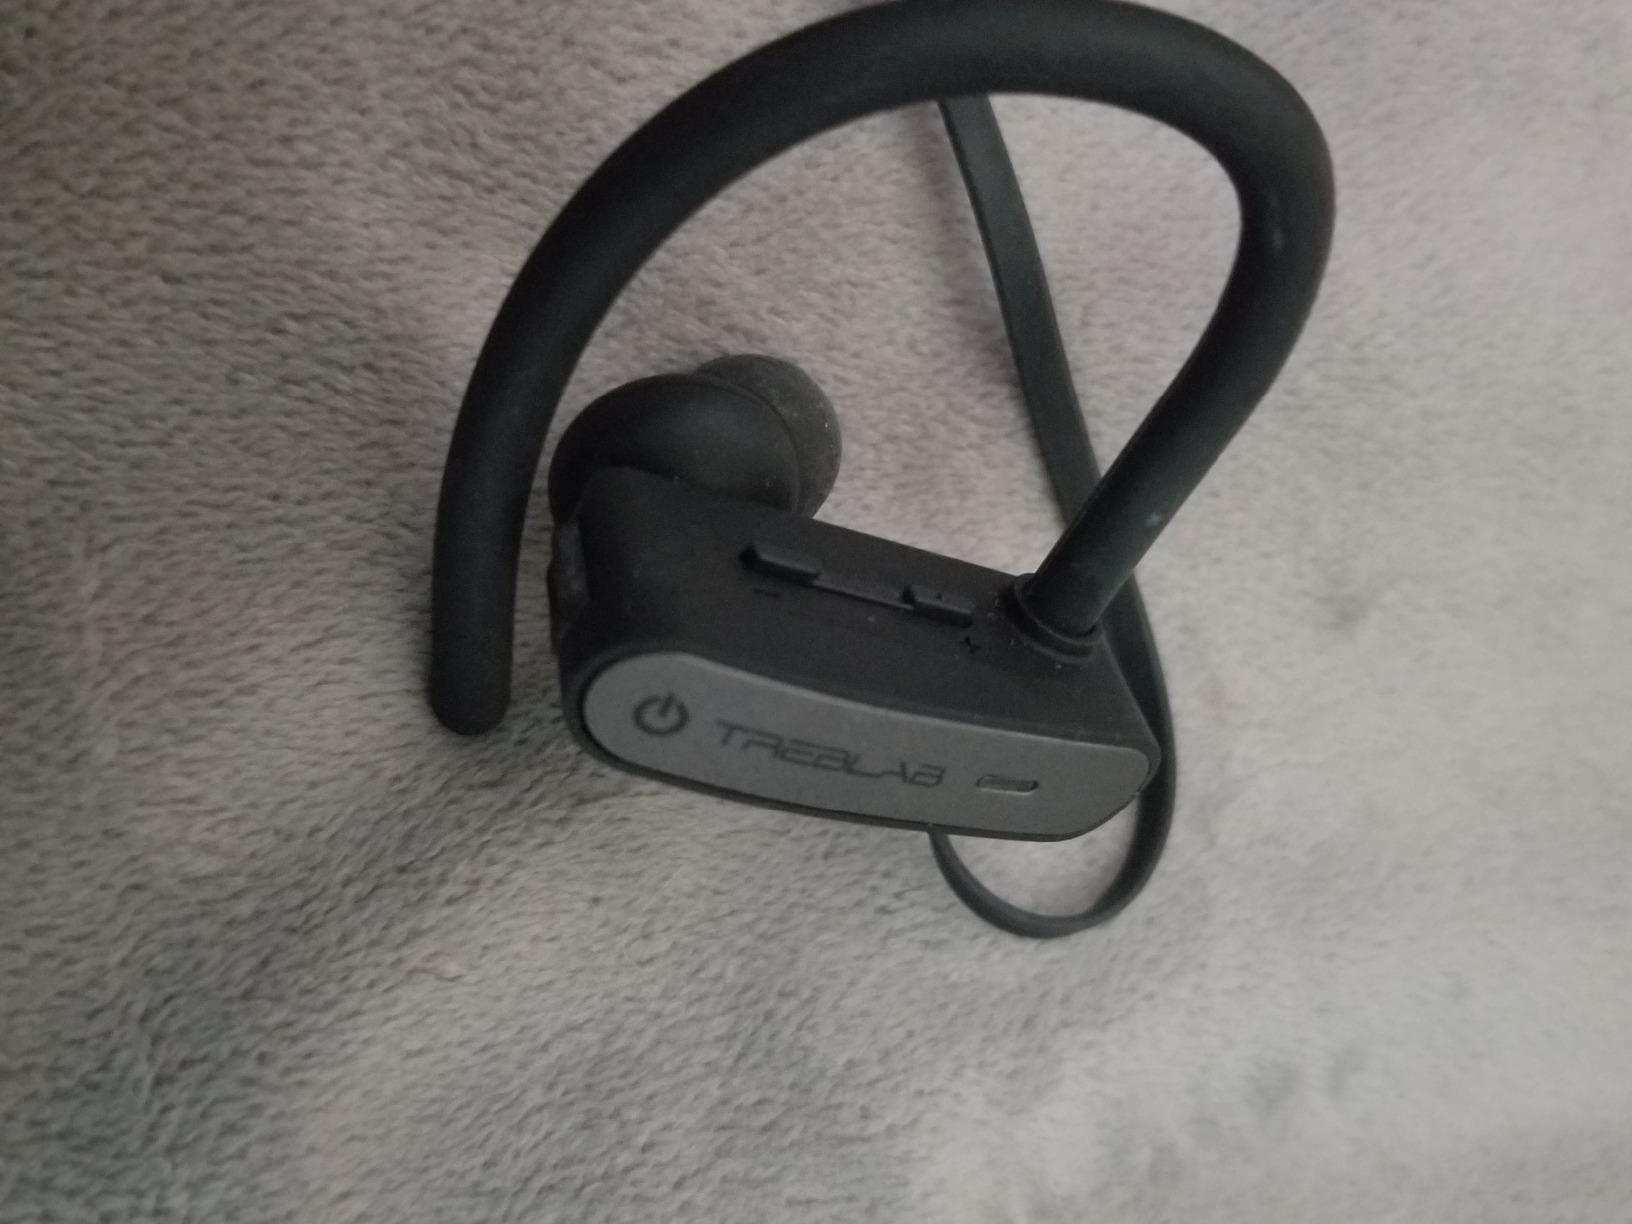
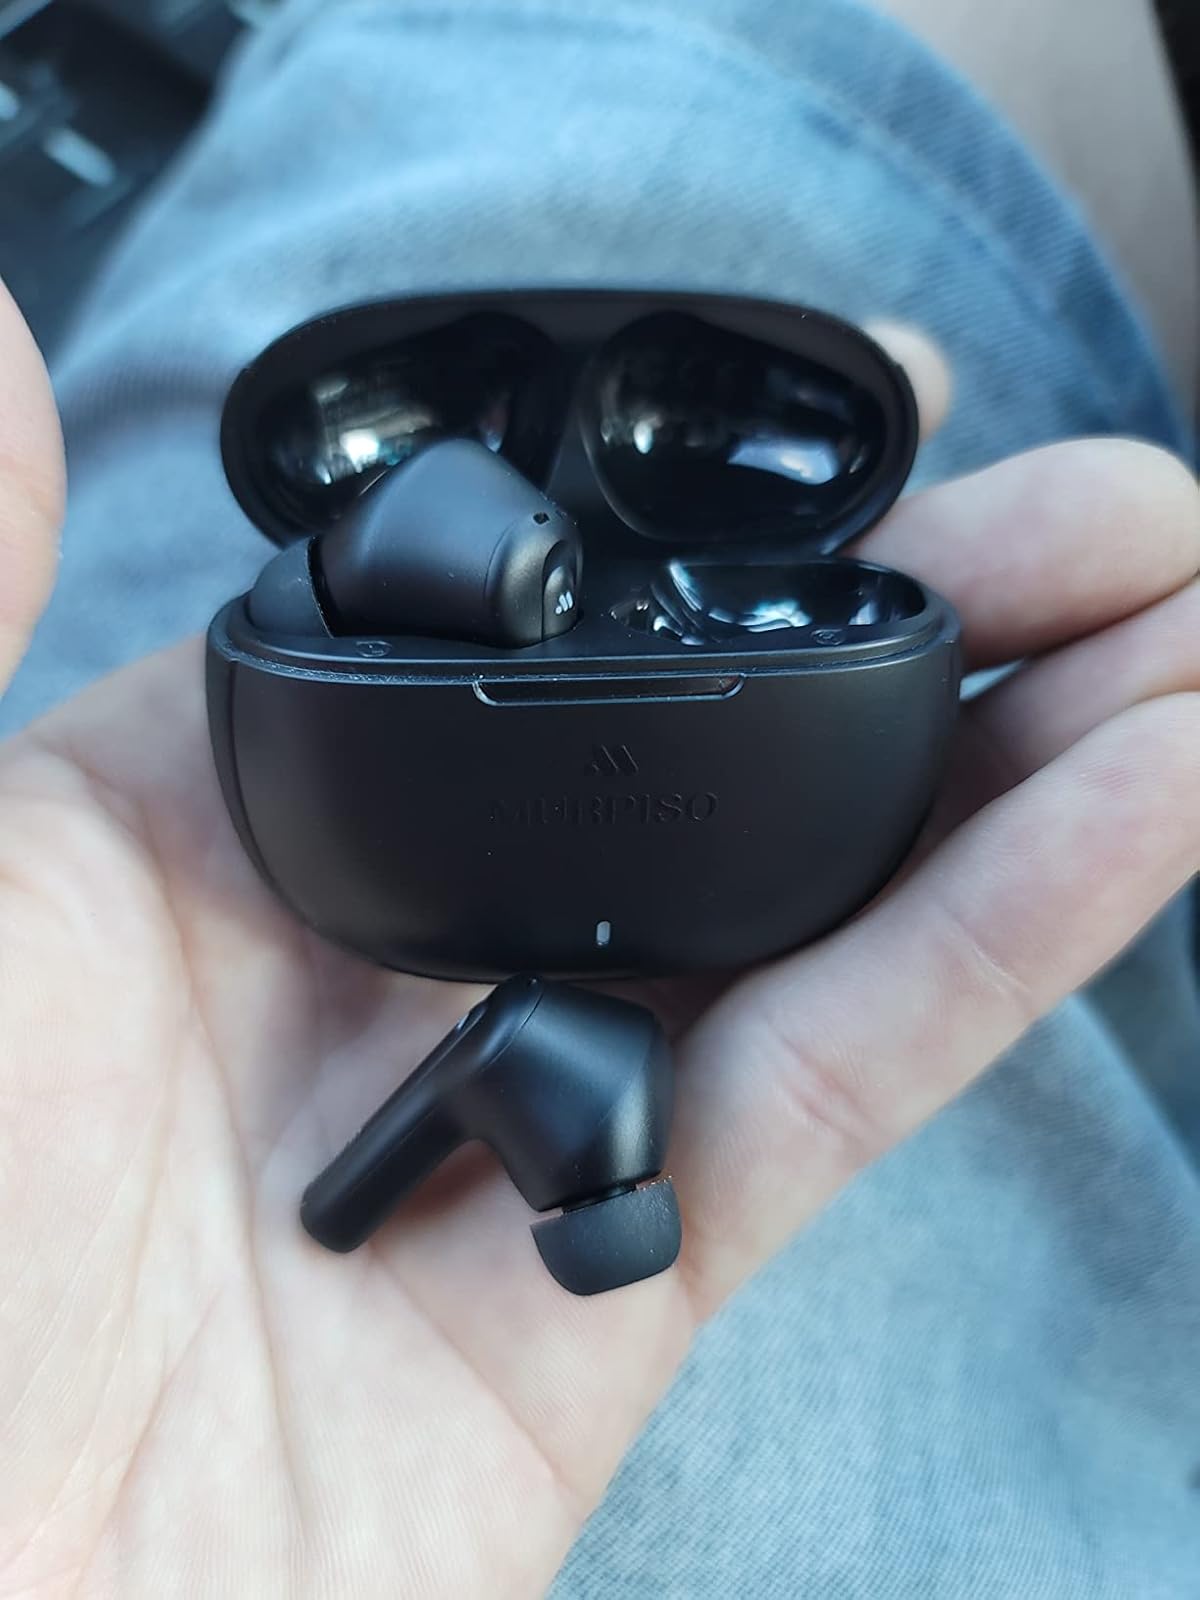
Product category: earbuds
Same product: no